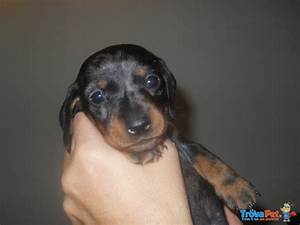
Label: dog